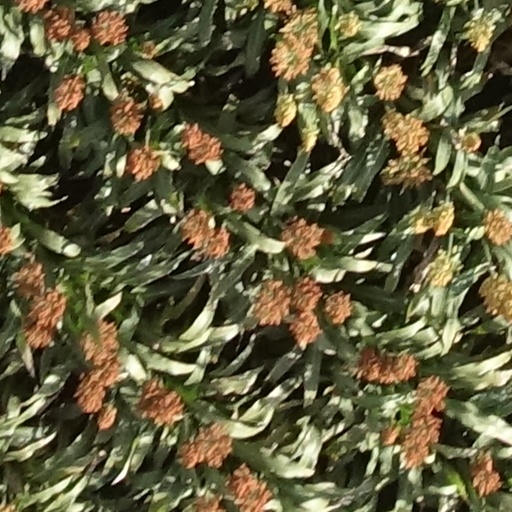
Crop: sorghum